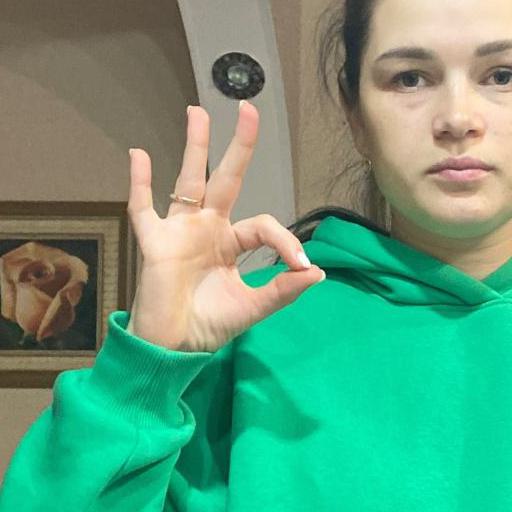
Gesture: ok